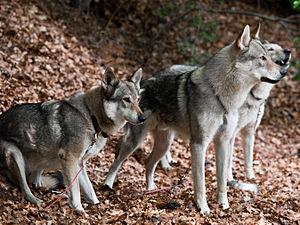
Le chien-loup de tchécoslovaquie est une race de chien-loup domestique d'origine tchécoslovaque issue à l'origine d'un croisement entre un Berger allemand et une louve des Carpates. C'est une des deux seules races de chiens-loups reconnue par la Fédération cynologique internationale, l'autre étant le chien-loup de Saarloos. Dans le classement de la FCI c'est une race de chiens du groupe 1, chiens de berger et de bouvier, de la section 1, chiens de berger.